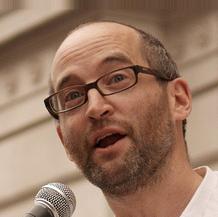
Age: 40